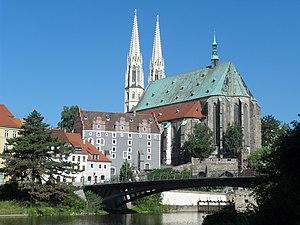
Görlitz est une ville frontalière de l'est de l'Allemagne, sixième ville la plus peuplée du Land de Saxe, arrosée par la rivière Neisse. Avant la réforme des arrondissements de Saxe de 2008, elle est une ville-arrondissement ; elle est ensuite regroupée avec trois autres arrondissements dans l'arrondissement de Görlitz.